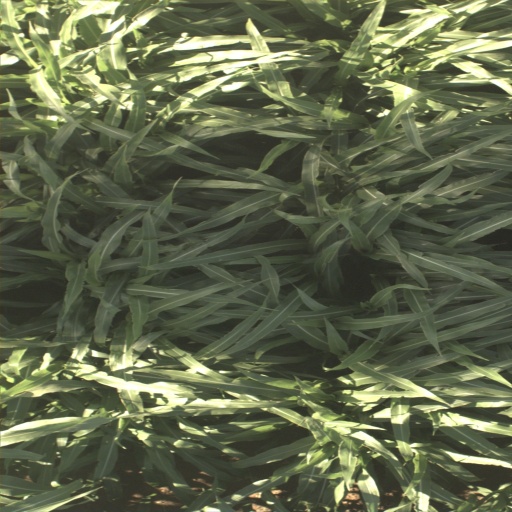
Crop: sorghum